Hellenistic astrology

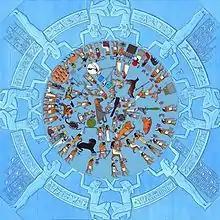
Dendera zodiac with original colors (reconstructed)

The decans were a system of time measurement according to the constellations. They were led by the constellation Sothis or Sirius. The risings of the decans in the night were used to divide the night into 'hours'. The rising of a constellation just before sunrise (its heliacal rising) was considered the last hour of the night. Over the course of the year, each constellation rose just before sunrise for ten days. When they became part of the astrology of the Hellenistic Age, each decan was associated with ten degrees of the zodiac. Texts from the 2nd century BCE list predictions relating to the positions of planets in zodiac signs at the time of the rising of certain decans, particularly Sothis.